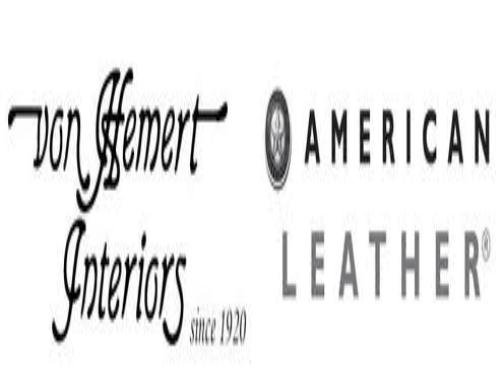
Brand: American Leather
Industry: Necessities